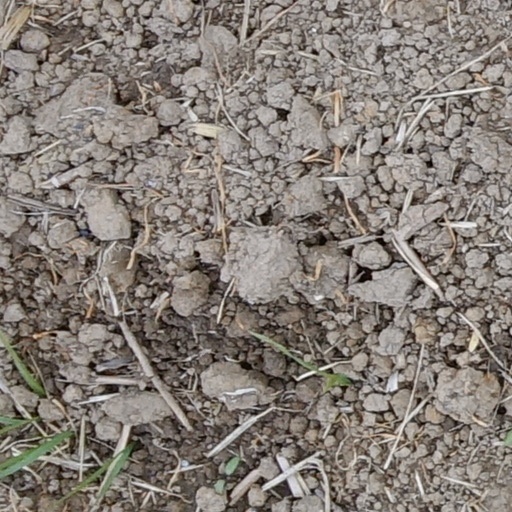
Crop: wheat